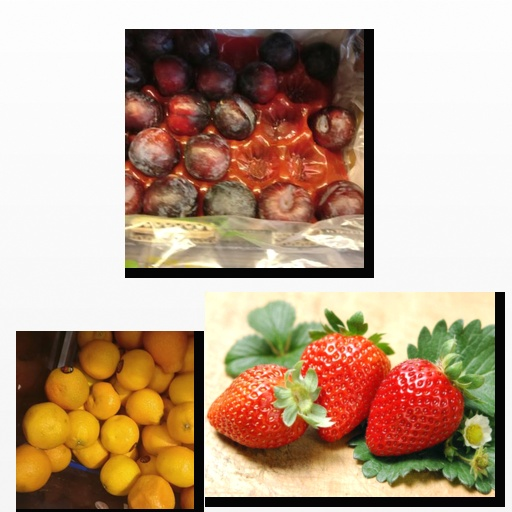
Food items: strawberry, satsuma, plum